Peter De Vries

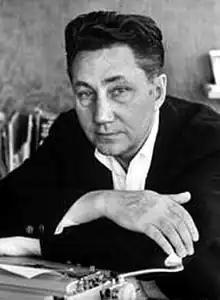

Peter De Vries (February 27, 1910 – September 28, 1993) was an American editor and novelist known for his satiric wit.